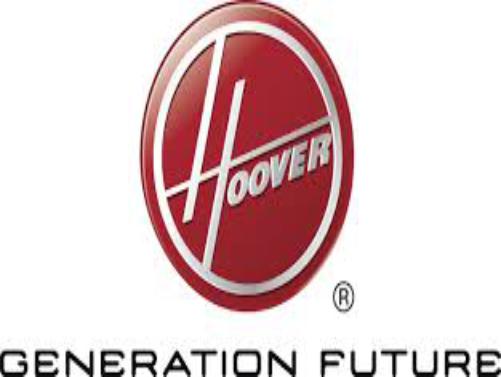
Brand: Hoover
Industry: Leisure